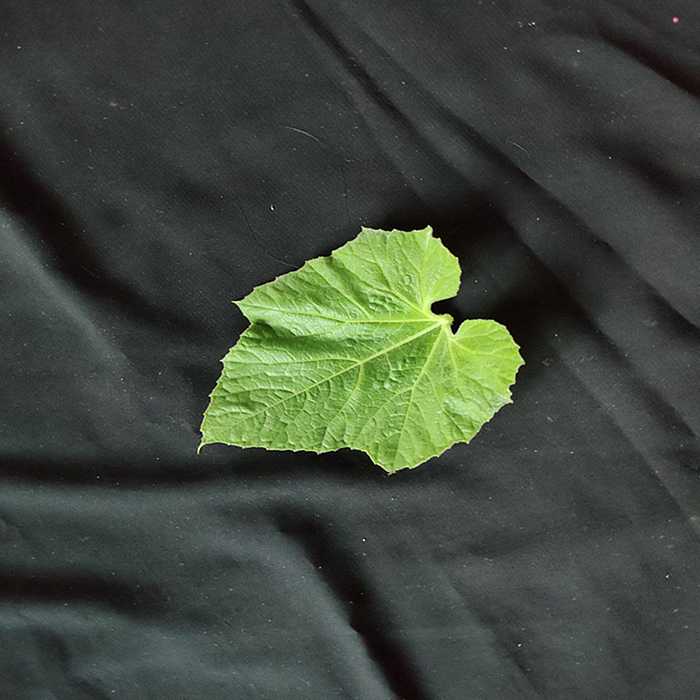
Plant: Bottle gourd
Label: Fresh leaf